Pascoe v Turner

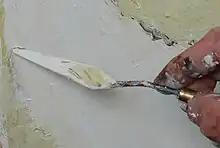

Pascoe v Turner [1979] 1 WLR 431 is an English land law case, a case of proprietary estoppel.